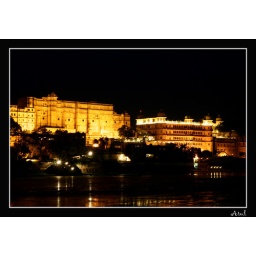
Udaipur, Rajasthan. The water in the Pichola lake wasn't clear. A clear lake would have added a lot to the pic.